José M. López

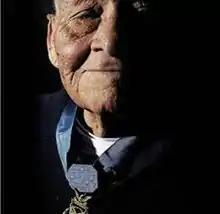
Master Sergeant José M. López, Medal of Honor

José Mendoza López (July 10, 1910 – May 16, 2005) was a Mexican-born United States Army soldier who was awarded the United States' highest military decoration for valor in combat — the Medal of Honor — for his heroic actions during the Battle of the Bulge, in which he single-handedly repulsed a German infantry attack, killing at least 100 enemy troops.